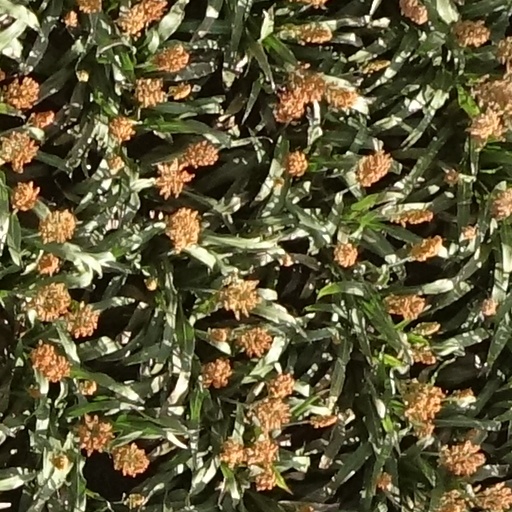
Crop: sorghum